Bram Stoker

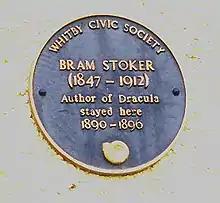
Commemorative plaque in Whitby, North Yorkshire, the English coastal town frequented by Stoker, and where Count Dracula comes ashore in "Dracula"

Stoker visited the English coastal town of Whitby in 1890, and that visit was said to be part of the inspiration for "Dracula", staying at a guesthouse in West Cliff at 6 Royal Crescent, doing his research at the public library at 7 Pier Road (now "Quayside Fish and Chips"). Count Dracula comes ashore at Whitby, and in the shape of a black dog runs up the 199 steps to the graveyard of St Mary's Church in the shadow of the Whitby Abbey ruins. Stoker began writing novels while working as manager for Irving and secretary and director of London's Lyceum Theatre, beginning with "The Snake's Pass" in 1890 and "Dracula" in 1897. During this period, he was part of the literary staff of "The Daily Telegraph" in London, and he wrote other fiction, including the horror novels "The Lady of the Shroud" (1909) and "The Lair of the White Worm" (1911). He published his "Personal Reminiscences of Henry Irving" in 1906, after Irving's death, which proved successful, and managed productions at the Prince of Wales Theatre.